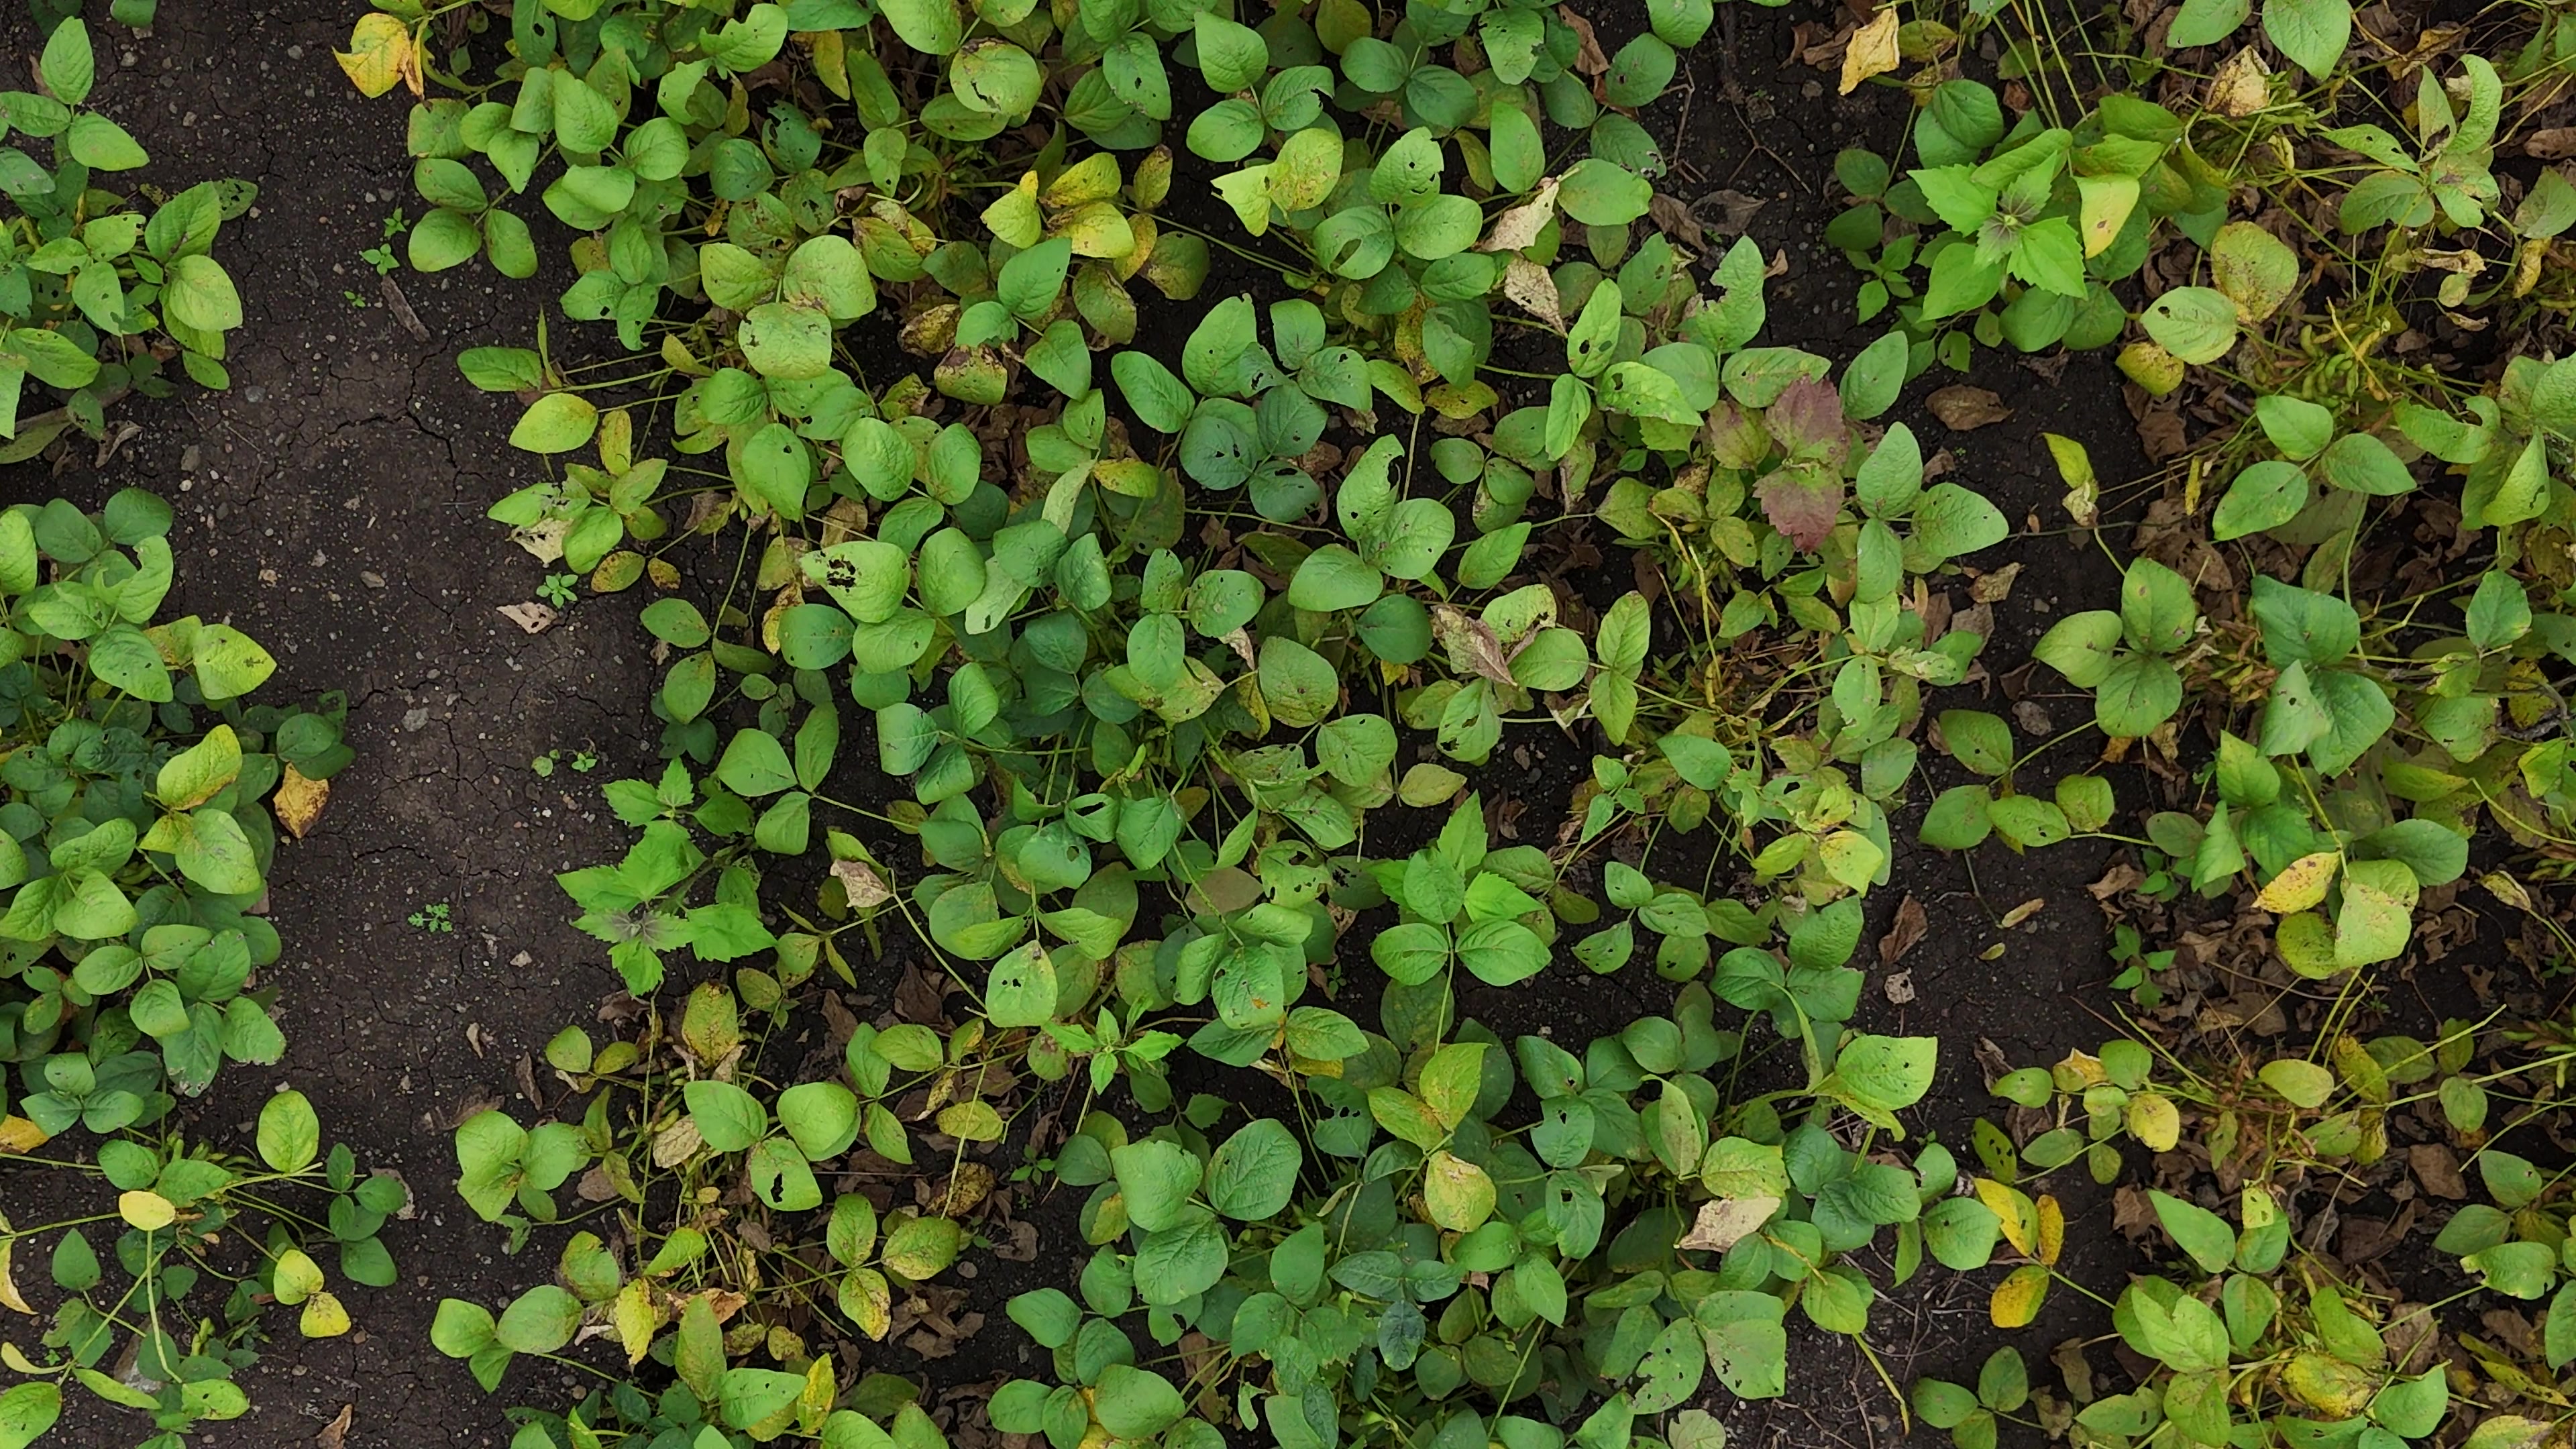
Label: Rust